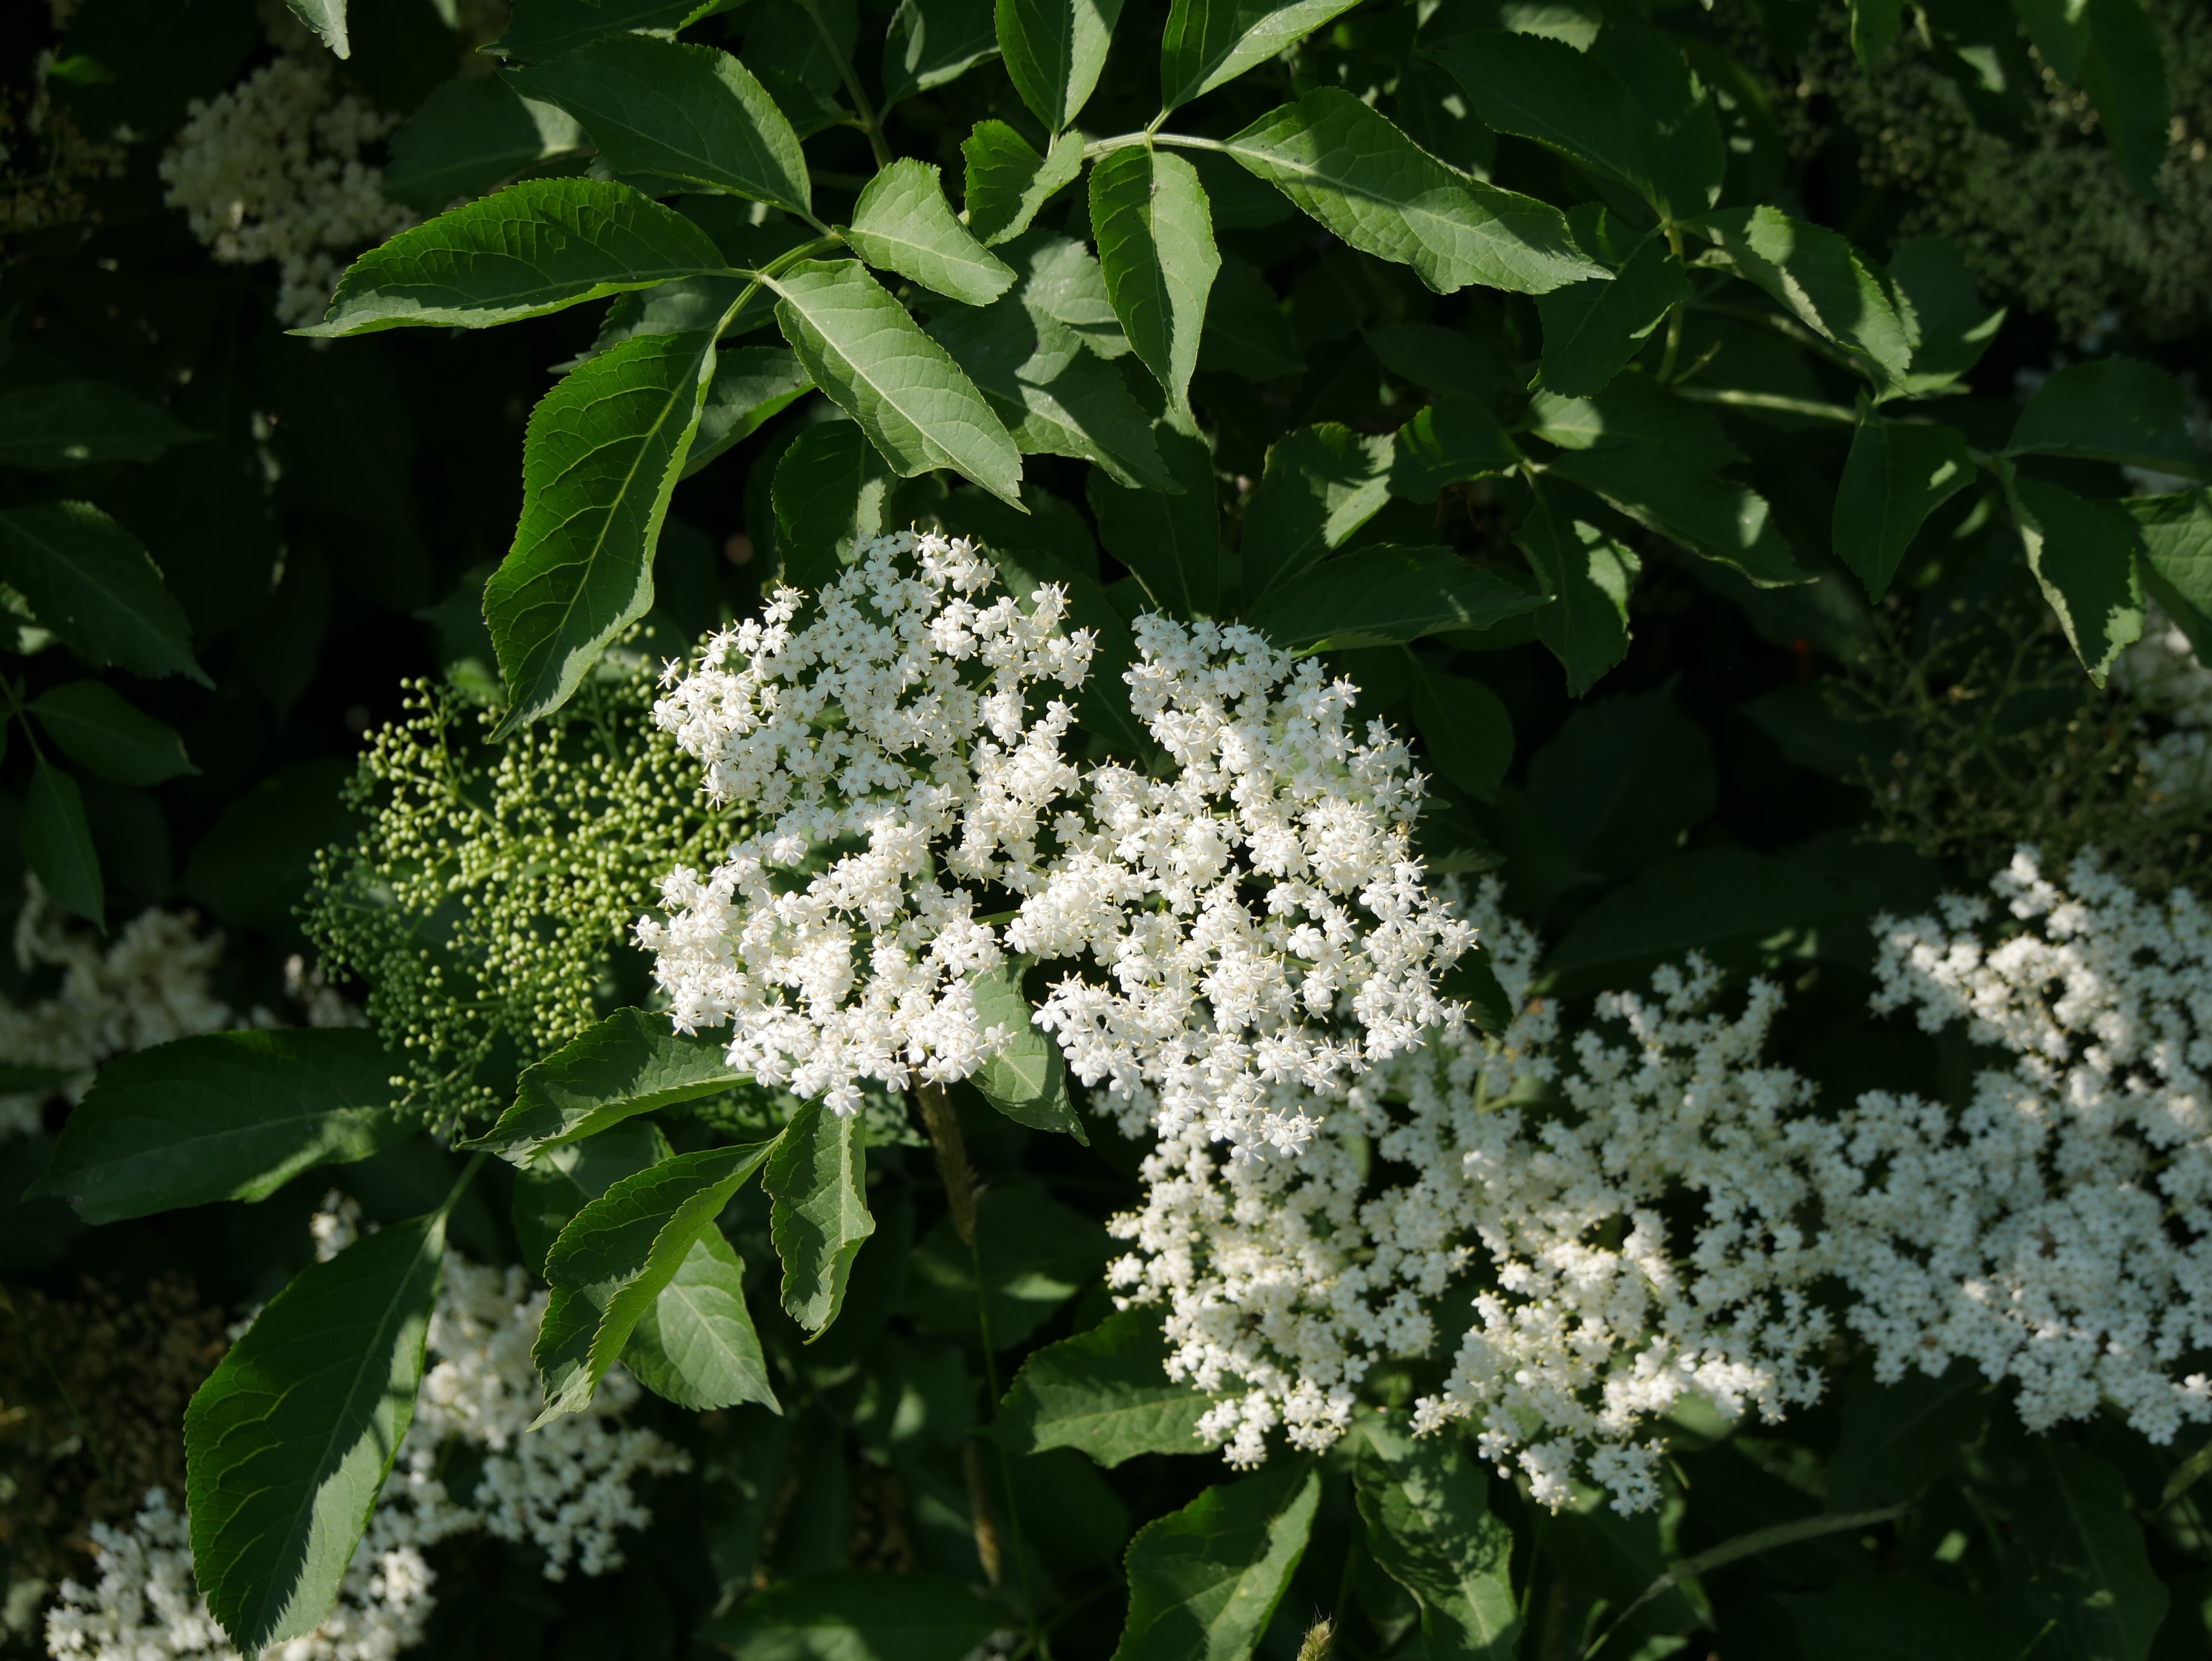
nature, blossom, plant, white, flower, bloom, summer, spring, produce, botany, garden, hydrangea, flowers, shrub, viburnum, lilac, meadowsweet, flowering plant, hydrangeaceae, land plant